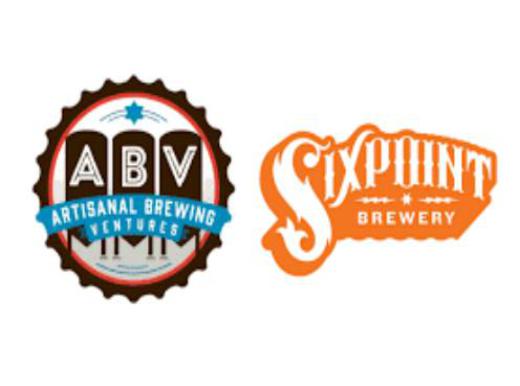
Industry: Food